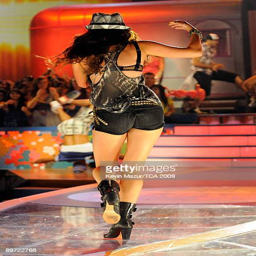
pop artist performs onstage during awards held